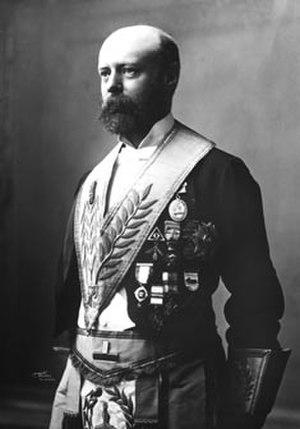
Ceci est une liste des sous-secrétaire d'État parlementaire est des sous-secrétaire d'État permanent du Bureau de l'Inde au cours de la période de la domination britannique entre 1866 et 1948, et pour la Birmanie de 1858 à 1948.
William Onslow, 4ᵉ comte d'Onslow, est un administrateur colonial et homme d'État britannique, gouverneur général de Nouvelle-Zélande du 2 mai 1889 au 25 février 1892.